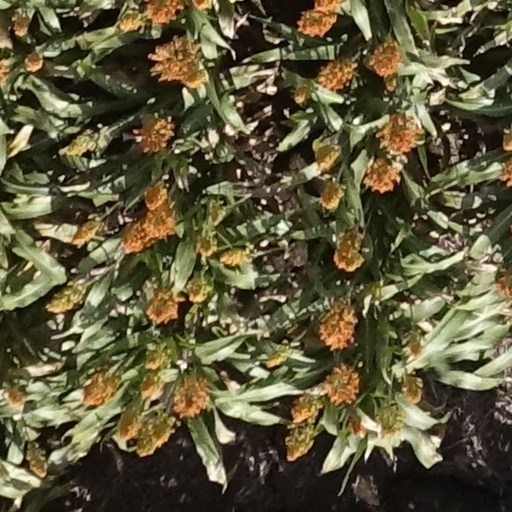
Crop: sorghum